Mazda Titan

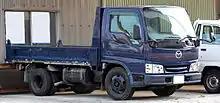
Fourth generation

On October 25, 2000, the 1-ton payload Titan Dash was launched, replacing the Bongo Brawny truck. In November, CNG powered versions were added to the range.